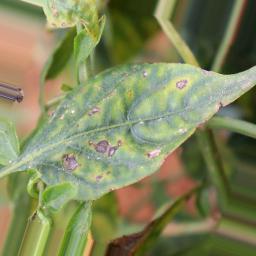
Label: cercospora